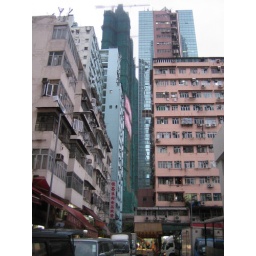
Old pink buildings somehow blend well against the green glass of modernity rising up all around them